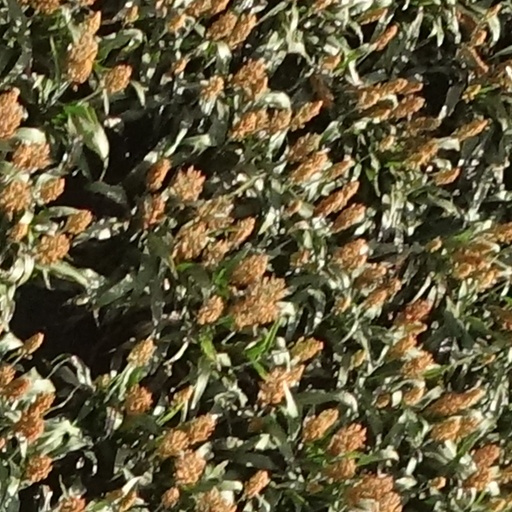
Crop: sorghum